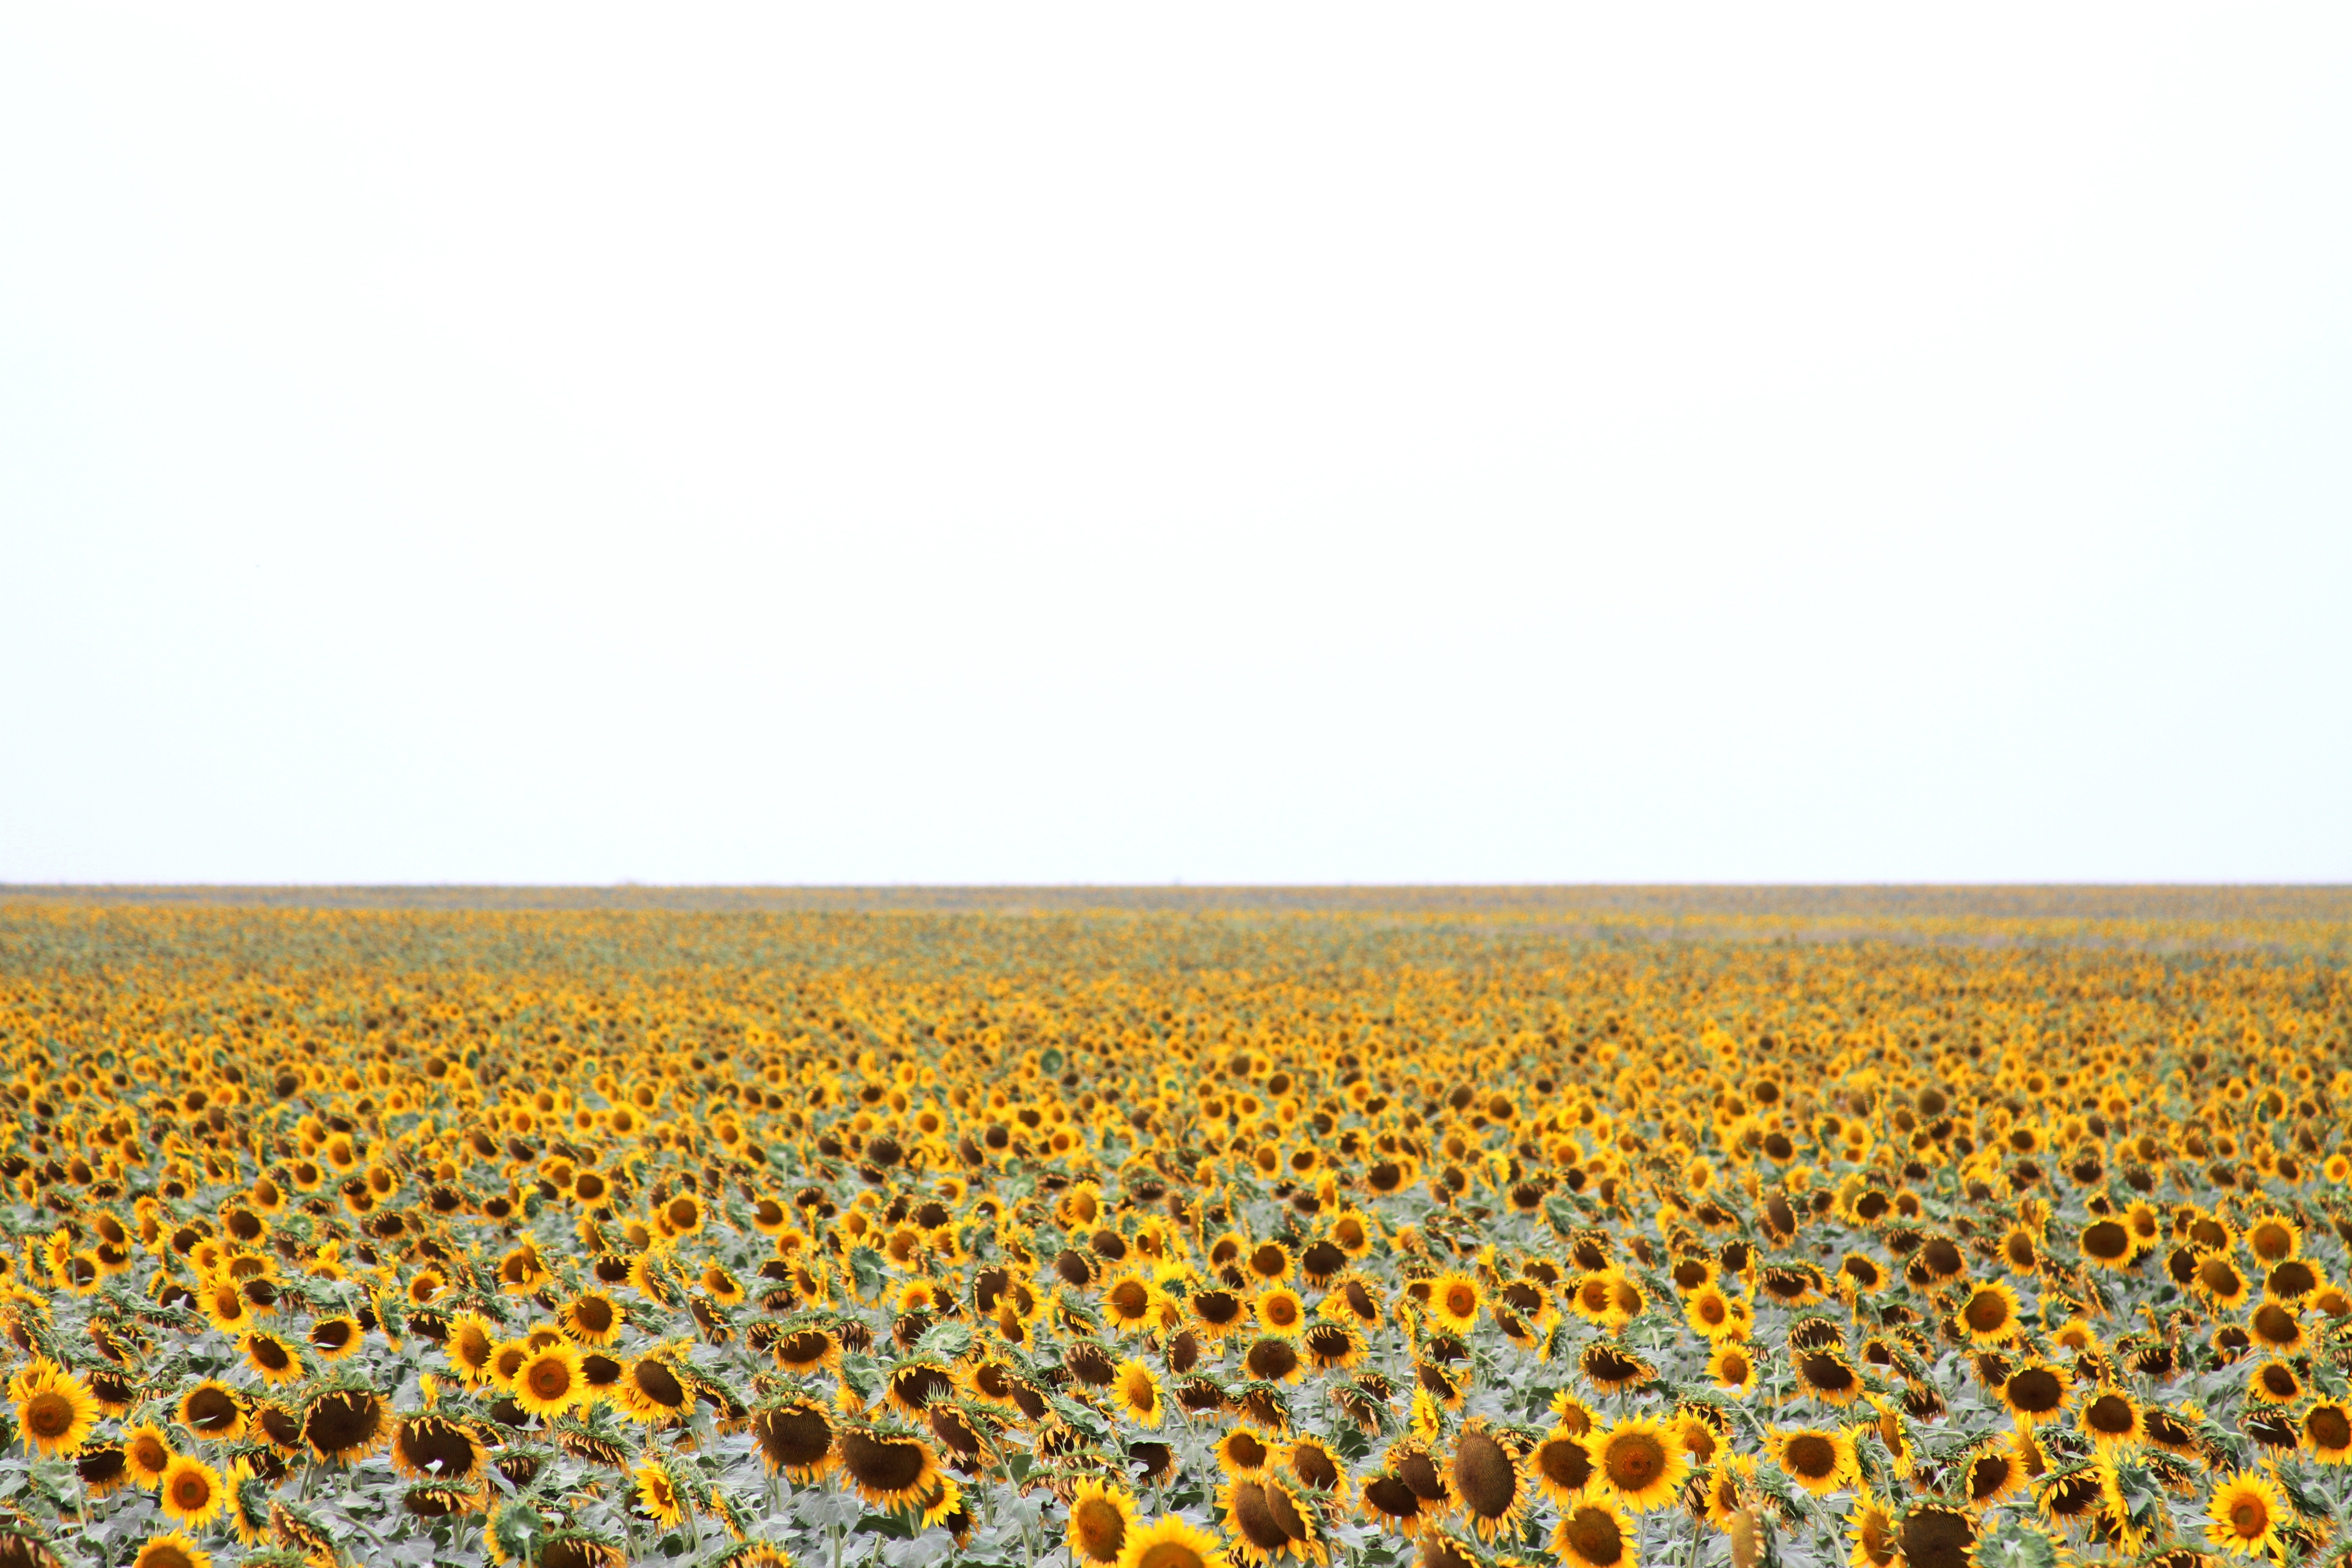
plant, field, prairie, flower, food, produce, agriculture, plain, sunflower, flowers, fields, grassland, ecosystem, steppe, flowering plant, daisy family, sunflower seed, grass family, land plant